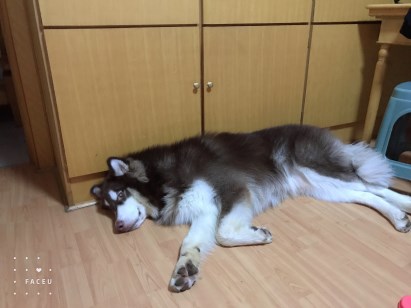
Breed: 1324-n000004-malamute